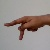
The image shows a hand gesture representing the letter 'P' in Indian Sign Language.